Chris Anderson (entrepreneur)

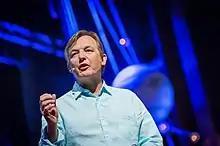
Anderson in 2013

Chris Anderson (born 1957) is a British-American businessman who is the head of TED, a non-profit organization that provides idea-based talks and hosts an annual conference in Vancouver, British Columbia, Canada. Previously he founded Future Publishing. He is also the founder of video game journalism website IGN.